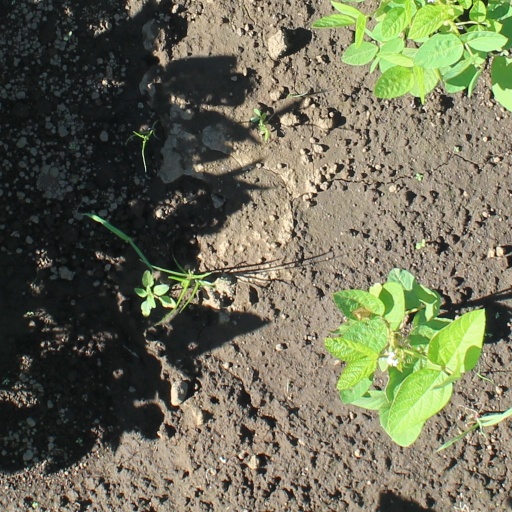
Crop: soybean